Trillion-dollar coin

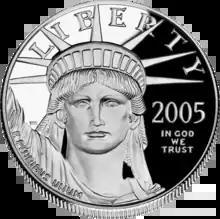
Common obverse of American Platinum Eagle coins, a platinum commemorative United States coin that has been issued in denominations of up to $100 under the authority of 31 U.S.C. Section 5112.

The issuance of paper currency is subject to various accounting and quantity restrictions that platinum coinage is not. According to the United States Mint, coinage is accounted for as follows: